Ernst Zündel

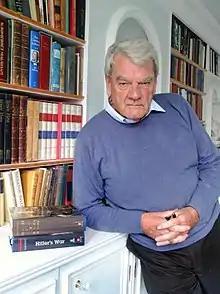
David Irving, whom Zündel met in 1986 and who helped Zündel in 1988 in his second trial for denying the Holocaust. Irving was himself jailed in Austria in 2005 for the same crime.

In 1983, Sabina Citron, a Holocaust survivor and founder of the Canadian Holocaust Remembrance Association, filed a private complaint against Zündel before the Canadian Human Rights Tribunal. In 1984, the Ontario government joined the criminal proceedings against Zündel based on Citron's complaint. Zündel was charged under the Criminal Code, section 181, of spreading false news by publishing "Did Six Million Really Die? The Truth At Last".